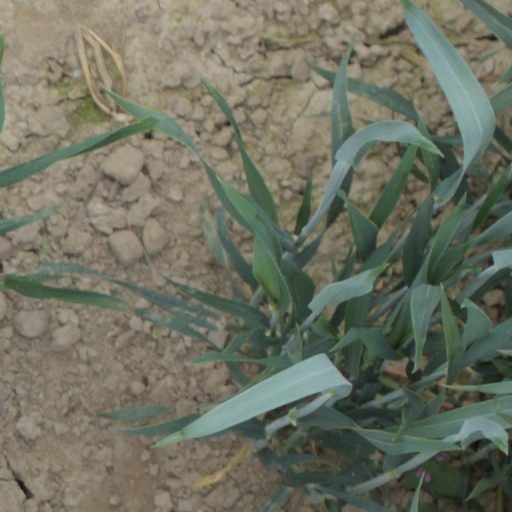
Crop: wheat